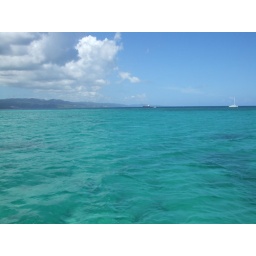
Crystal blue green waters in JA